Dough Nuts

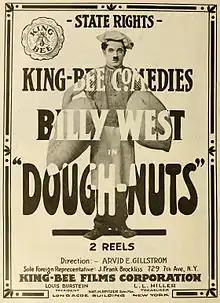

Dough Nuts is a 1917 American silent comedy film featuring Oliver Hardy.